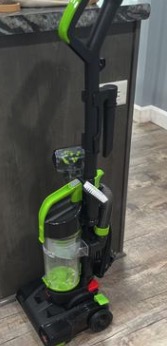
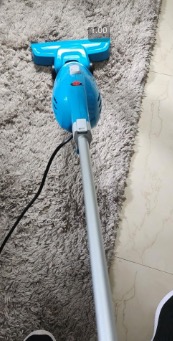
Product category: items_vacuum
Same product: no